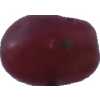
Label: pink_grape